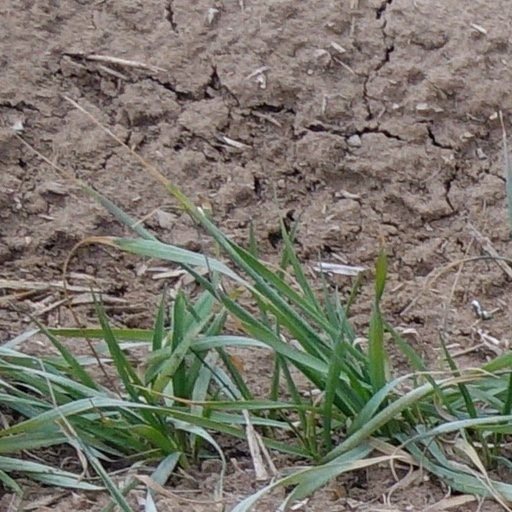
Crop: wheat